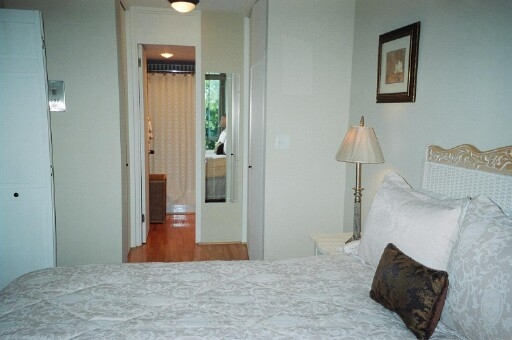
Room type: bedroom